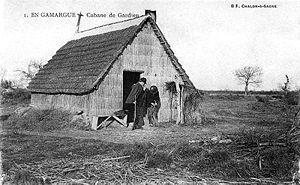
Il existe différentes formes d’habitat traditionnel en Provence.
Une cabane est une construction immobilière destinée à servir d'abri temporaire, saisonnier ou provisoire à des personnes, des biens ou des activités, par opposition à la maison, laquelle sert d'abri permanent.
Le gardian est le gardien d'une manade camarguaise ou troupe de taureaux ou de chevaux élevée en semi-liberté et appartenant à un manadier. Pour le Code du travail, le gardian est un ouvrier agricole. Dans le monde rural de la France du XIXᵉ siècle, c'est le bouvier de Camargue.
La cabane de gardian est, à l'origine, le logement de l'ouvrier agricole dit « gardien des taureaux » dans la Camargue du XIXᵉ siècle et du début du XXᵉ. À partir des années 1930, elle a été revendiquée et défendue en tant que telle par l'association nation gardiane fondée en 1904 par l'écrivain et manadier Folco de Baroncelli. C'est une chaumière au pignon-façade orienté sud, au plan en forme de fer à cheval pour limiter la prise au mistral, construite sur une structure de bois recouverte de sagne ou de pisé, enduite de mortier à la chaux, avec toit de chaume en sagne et faîtage en mortier à la chaux. Le bout du chevron central de l'abside est coiffé d'une corne de taureau ou d'une croix, et sert à amarrer la toiture avec des cordes les jours de grand vent ou de tempête.
La chaumière est une maison rurale traditionnelle de l'Europe septentrionale et occidentale, qui tire son nom de sa toiture recouverte de chaume. On la trouve principalement dans les pays du nord et du nord ouest de l'Europe : Îles Britanniques, Pays-Bas, Allemagne, Danemark, ainsi que dans le nord-ouest de la France, essentiellement en Normandie et, dans une moindre mesure, en Bretagne. Il existe cependant des régions plus méridionales où elle est présente dans un espace limité, comme la Camargue, la Brière, ou à des endroits où une présence historique est attestée, comme autrefois au Québec, principalement pour les bâtiments de ferme, héritage datant de l'époque de la Nouvelle-France encore présent au début du XXᵉ siècle.